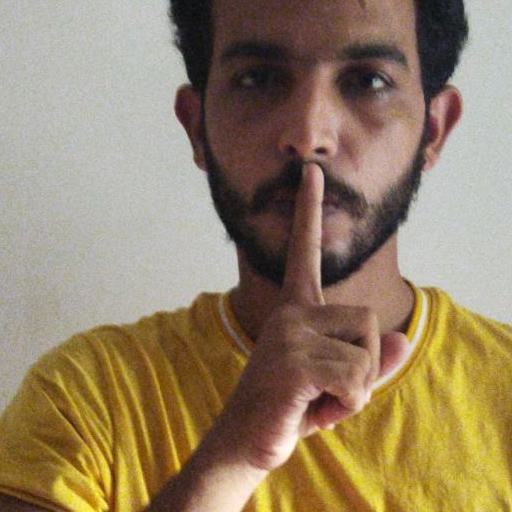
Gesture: mute